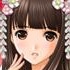
Portrait style: Anime Portrait